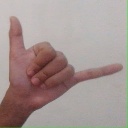
अक्षर: द